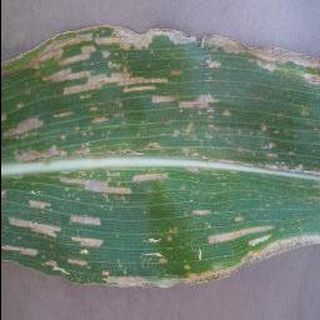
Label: corn_cercospora_leaf_spot